Walt Disney World Swan

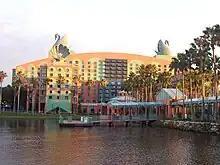
Swan Hotel

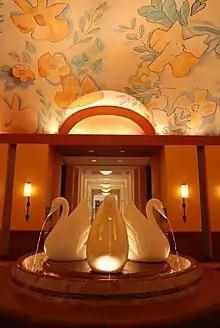
Swan Hotel Lobby

The Walt Disney World Swan is a resort hotel located between Epcot and Disney's Hollywood Studios in the Walt Disney World Resort in Bay Lake, Florida, and across from its sister resort, the Walt Disney World Dolphin, both of which are operated by Marriott International. It is one of the few resorts inside Walt Disney World that is not owned and operated by The Walt Disney Company. The resort opened on January 13, 1990, partially in response to a lack of convention center space inside Walt Disney World.